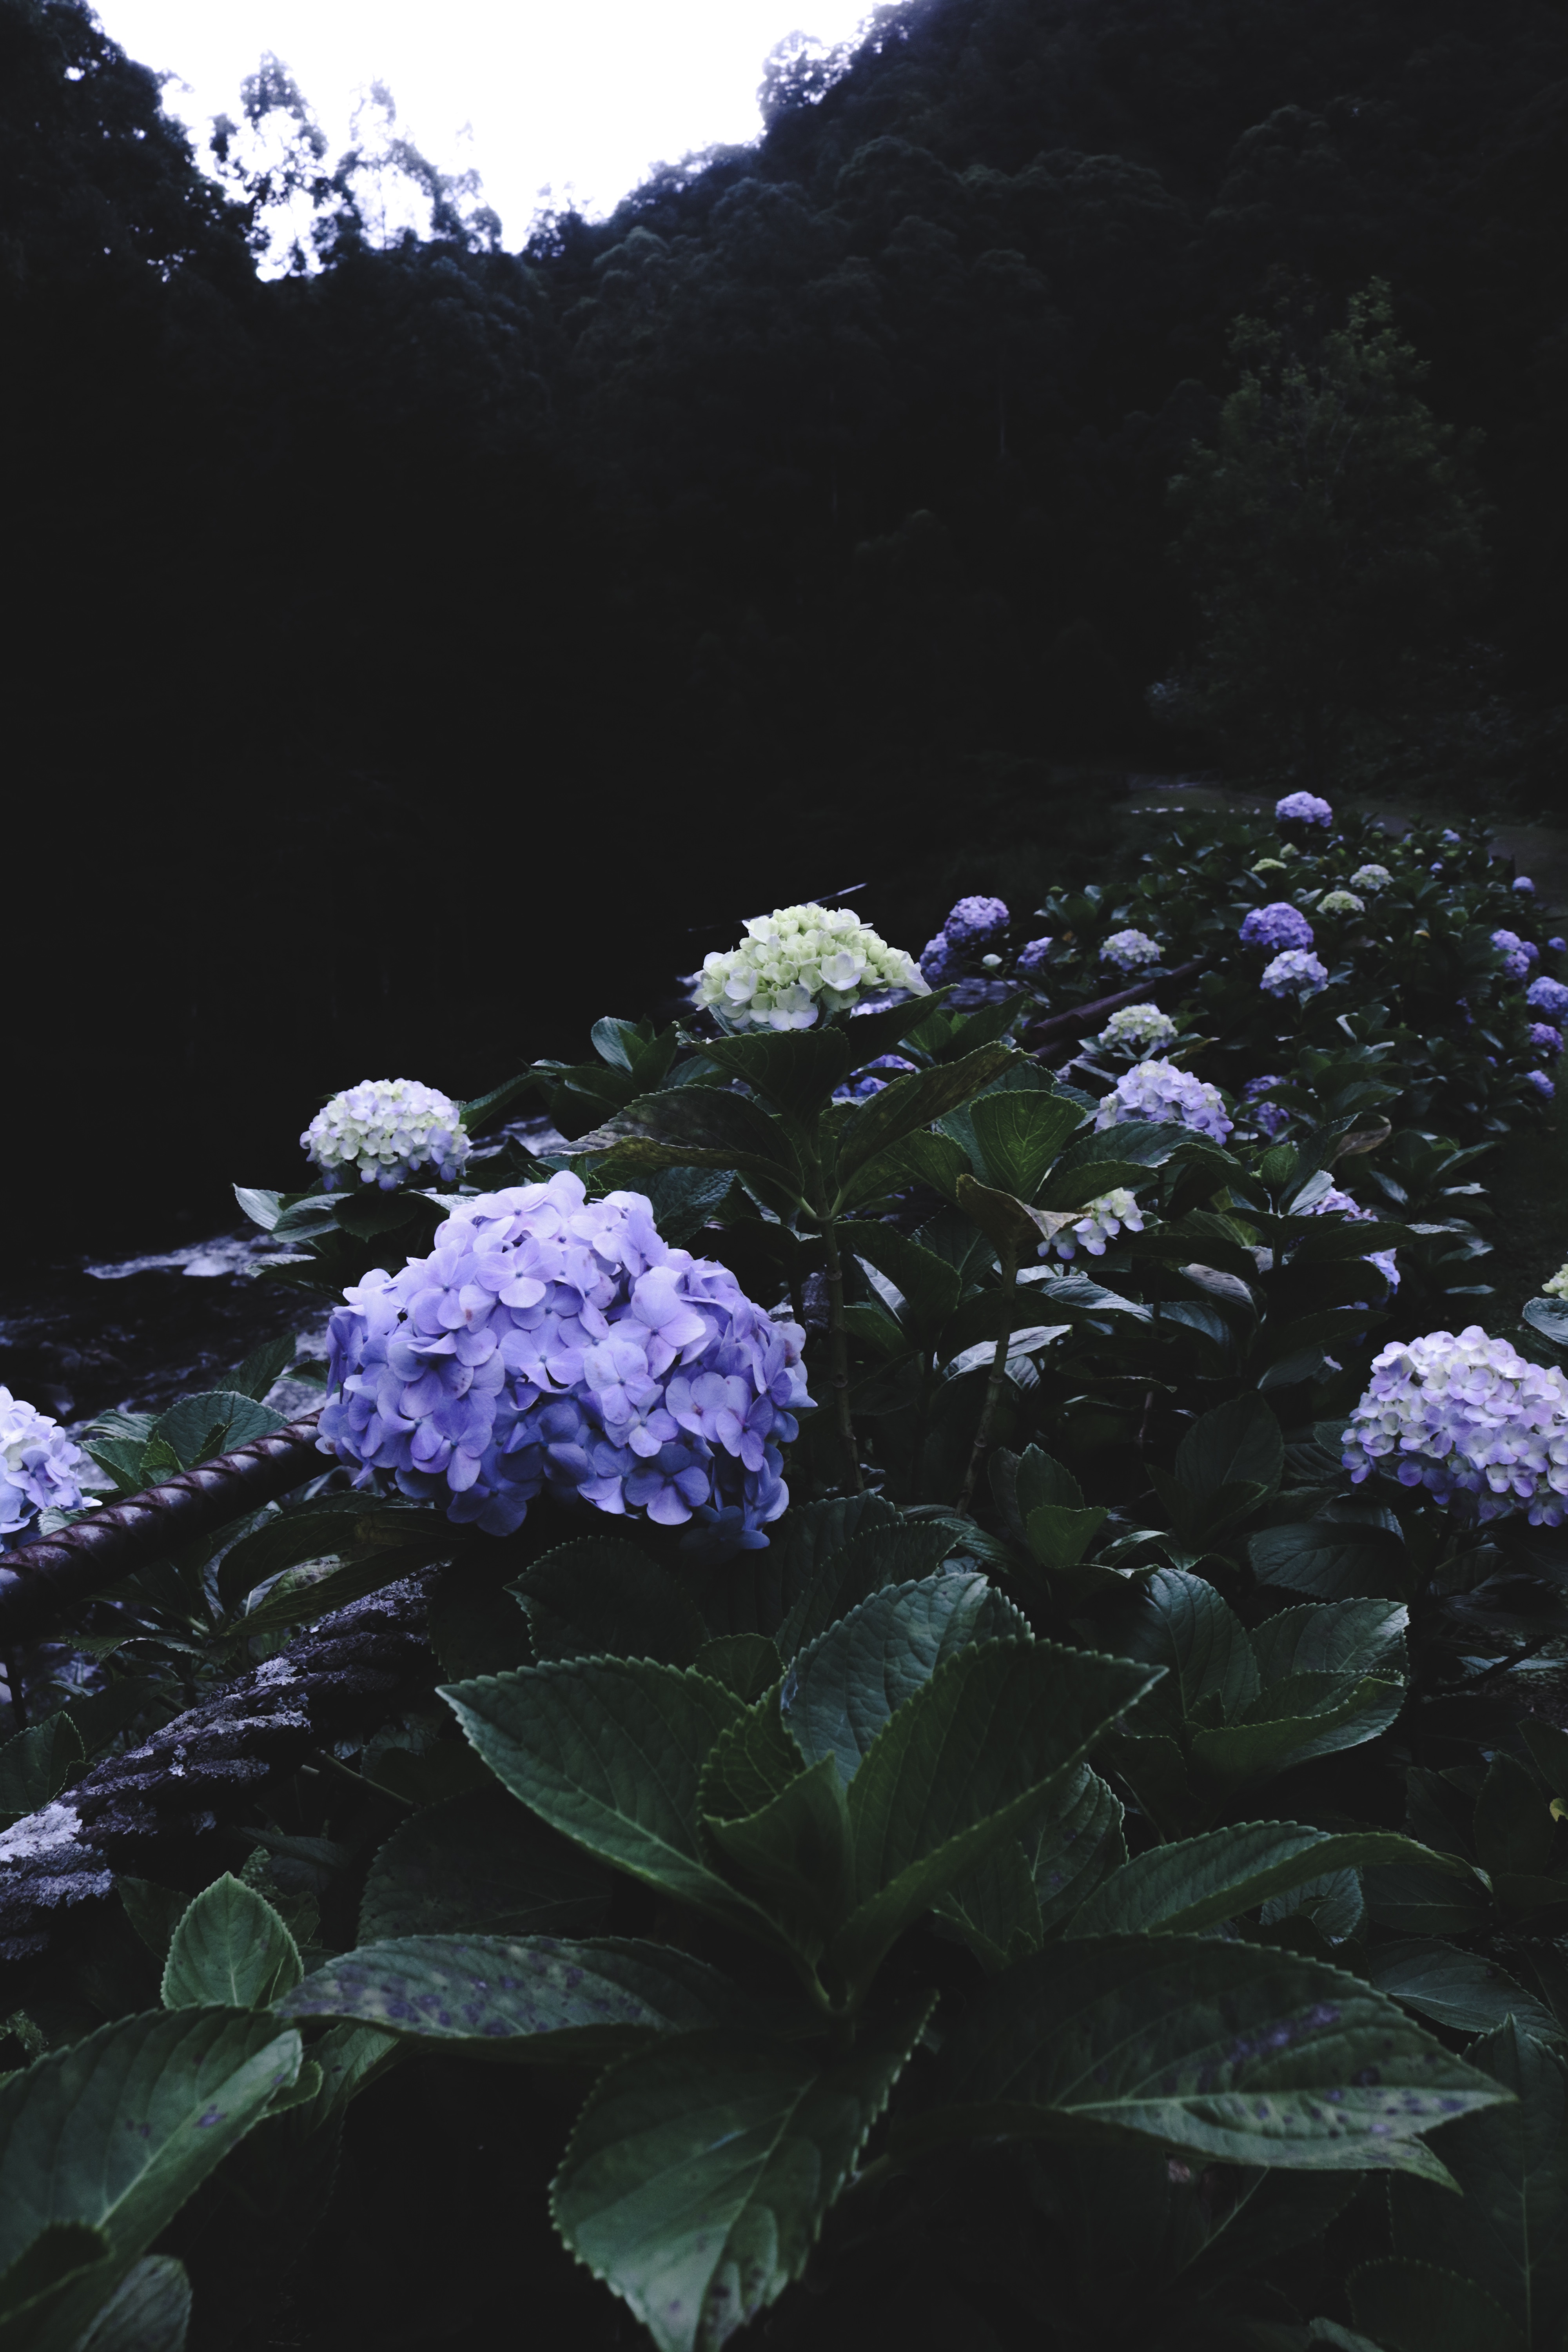
nature, blossom, plant, leaf, flower, petal, botany, flora, hydrangea, flowering plant, hydrangeaceae, cornales, land plant